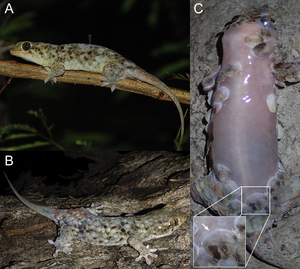
Geckolepis megalepis est une espèce de geckos de la famille des Gekkonidae endémique de Madagascar.